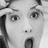
Emotion: surprise